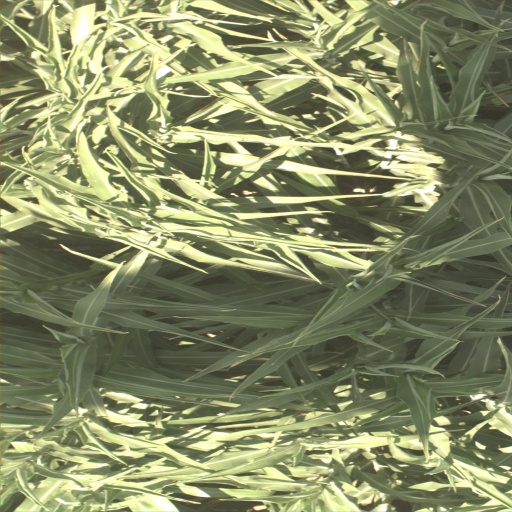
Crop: sorghum